Asa Butterfield

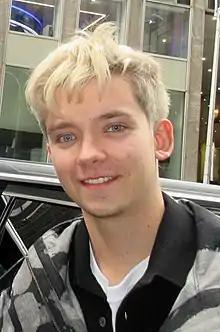
Butterfield in 2019

Asa Bopp Farr Butterfield (born 1 April 1997) is an English actor. Beginning his career as a child actor, Butterfield first achieved recognition as the lead of the historical drama film "The Boy in the Striped Pyjamas" (2008). He continued to headline films during the 2010s, starring in the adventure drama "Hugo" (2011), the science fiction film "Ender's Game" (2013), the drama "X+Y" (2014), and the fantasy "Miss Peregrine's Home for Peculiar Children" (2016). From 2019 to 2023, Butterfield portrayed the lead of the Netflix comedy-drama series "Sex Education".